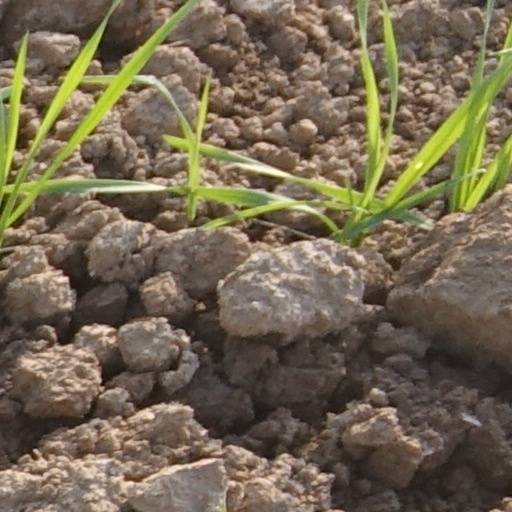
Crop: wheat